Trương Đình Dzu

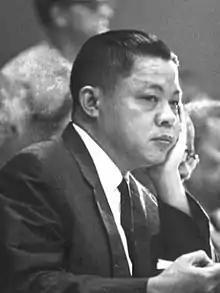
Dzu at a press conference in Saigon, 1967

Trương Đình Dzu (born Trường Đình Dũ, 10 November 1917 – ) was a South Vietnamese lawyer and politician who unsuccessfully ran as a candidate for the presidency in the 1967 elections against Nguyễn Văn Thiệu and his running mate Nguyễn Cao Kỳ, who were the leaders of the incumbent military junta. Dzu finished second in the election and won 17% of the vote on a platform of negotiating with the National Liberation Front for South Vietnam. Politicians advocating coexistence with the communists were not allowed to register; Dzu remained silent on his policies until his candidacy was registered.